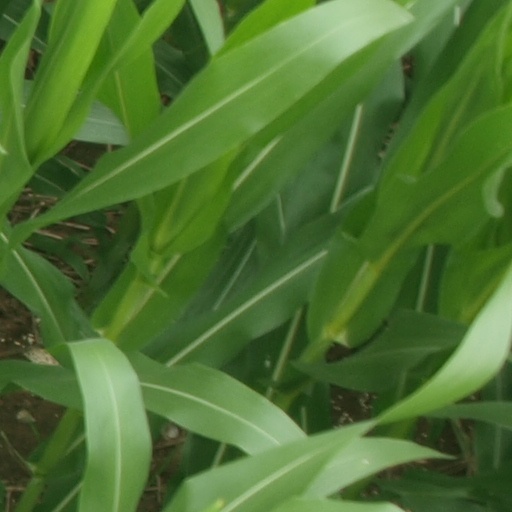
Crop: maize; corn